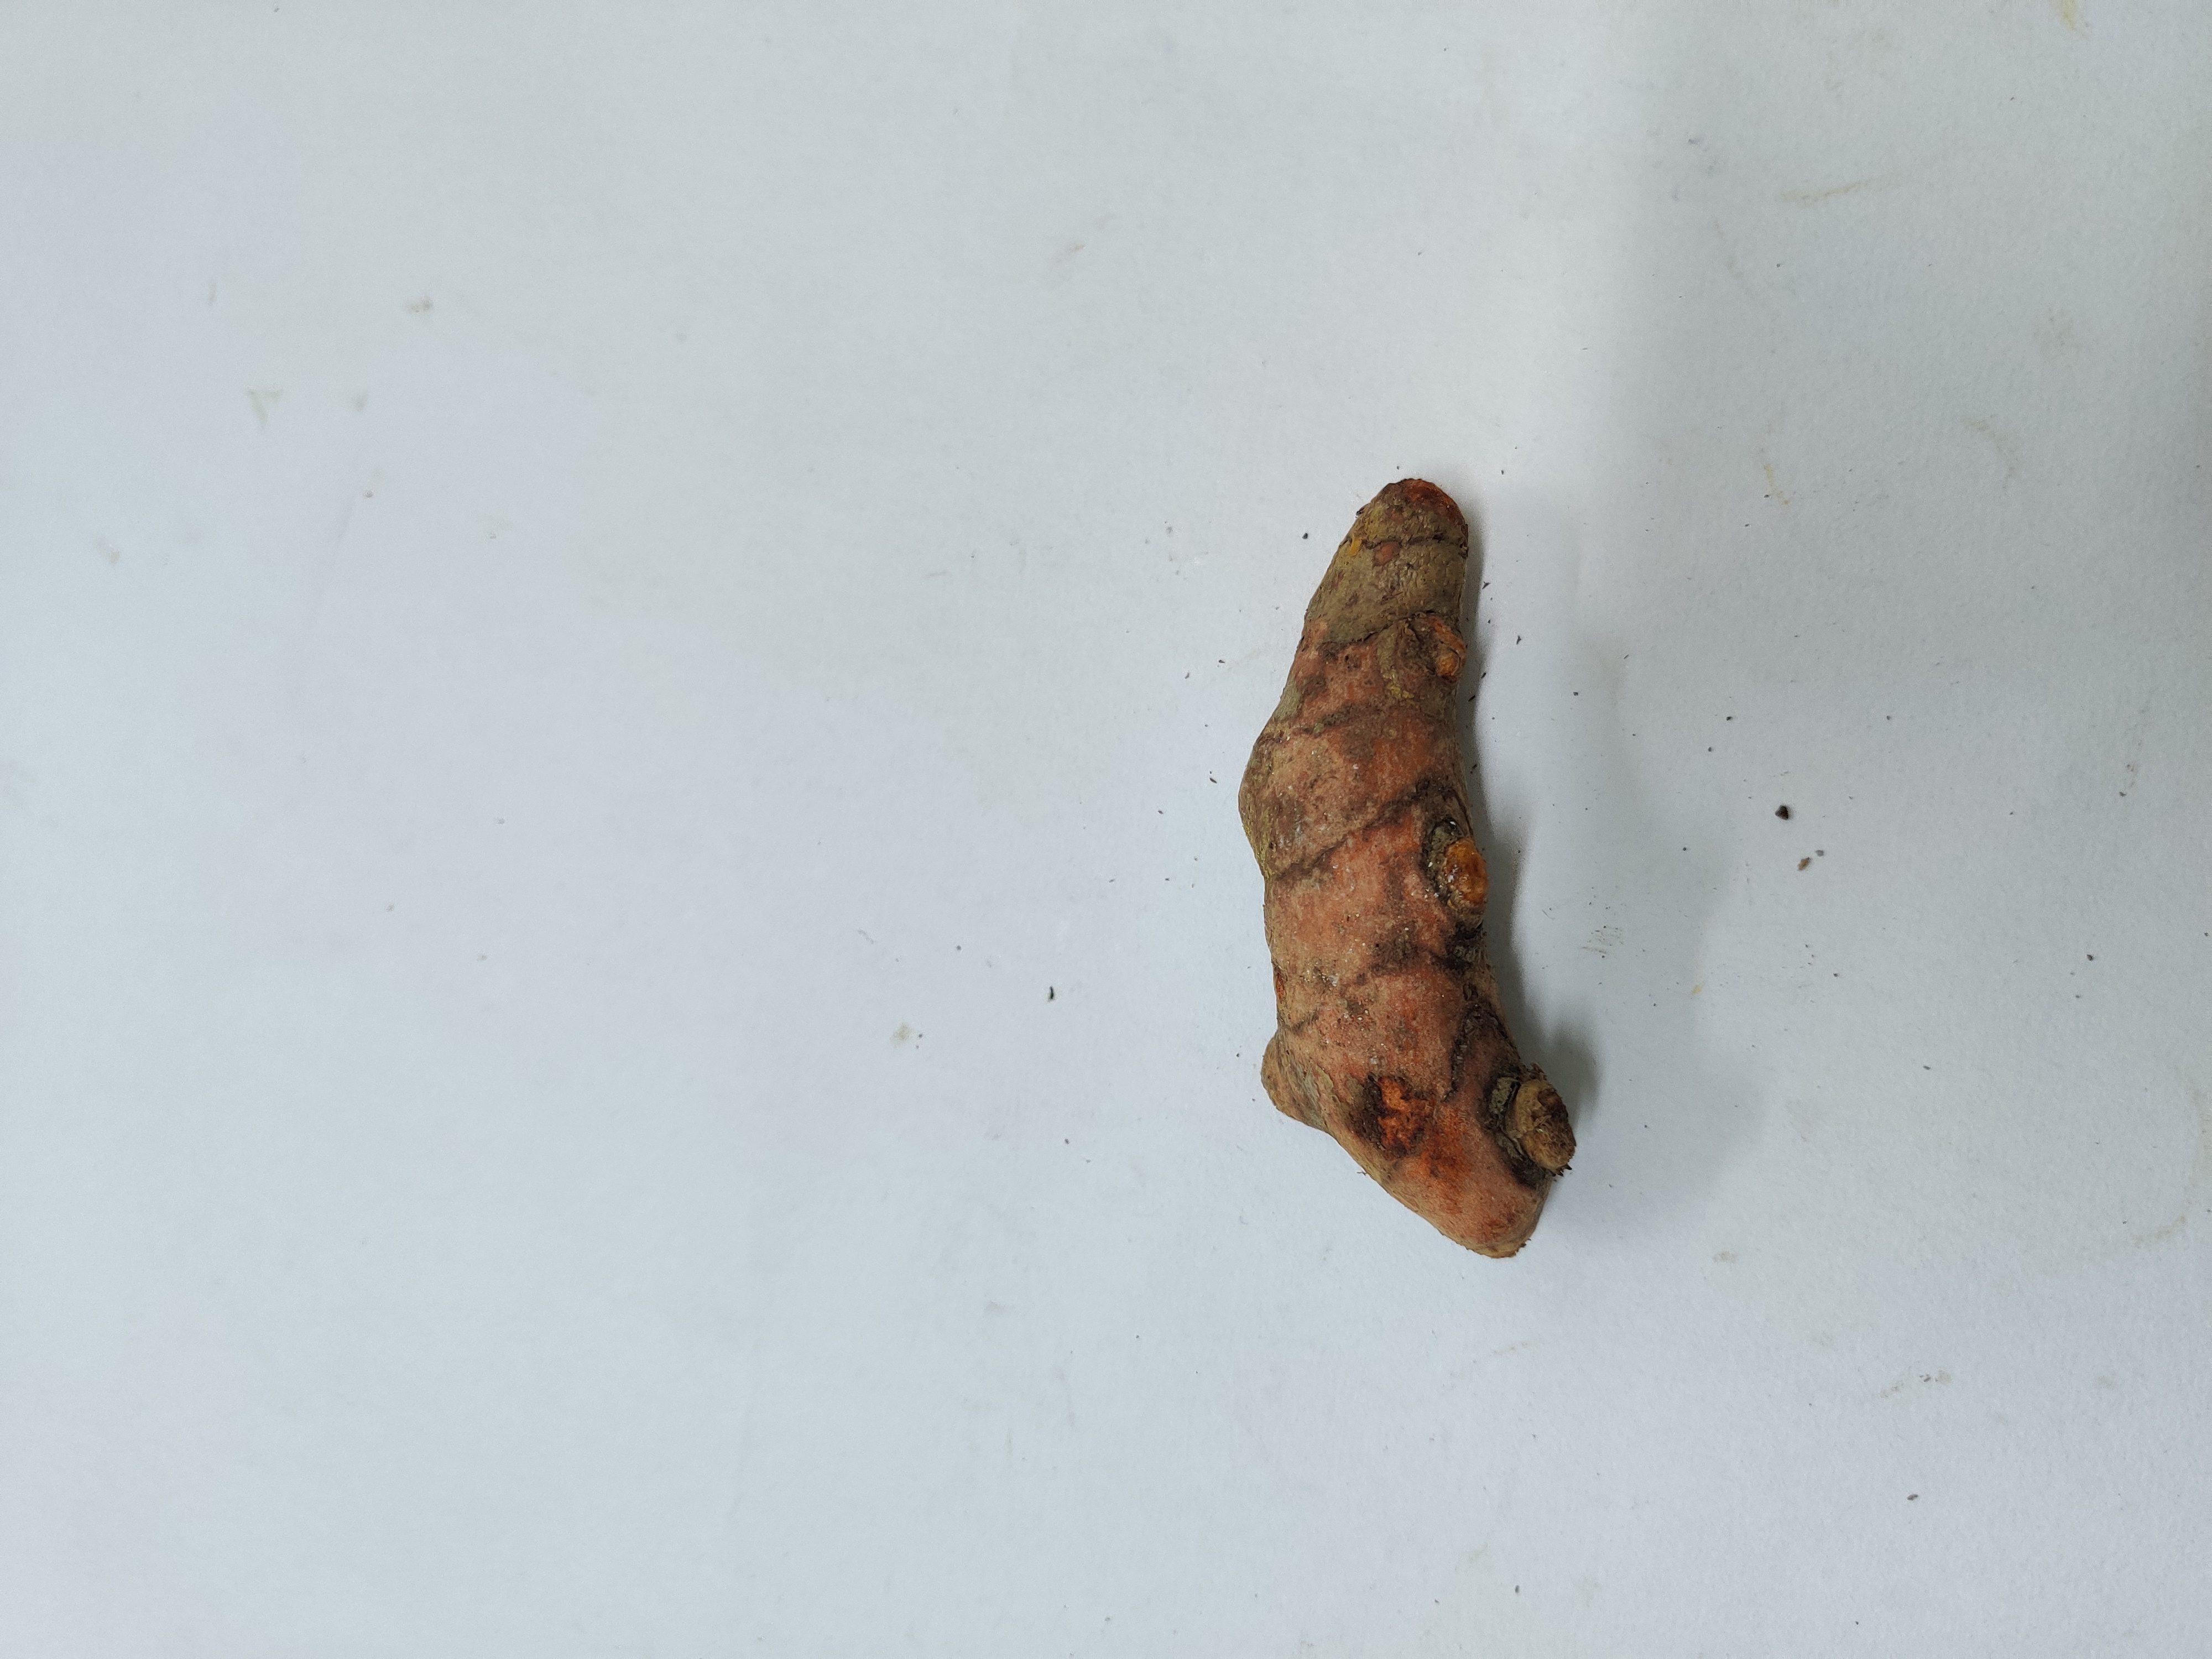
Crop: Turmeric
Condition: Damaged